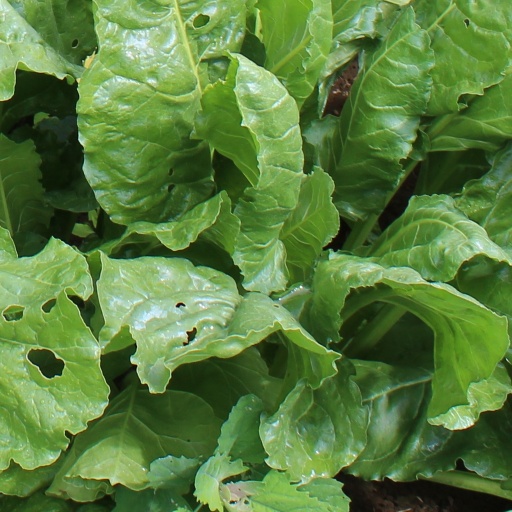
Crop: sugar beet